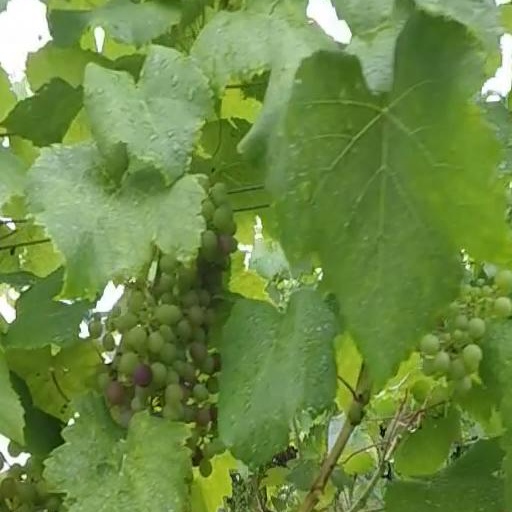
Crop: grape